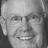
Emotion: happy